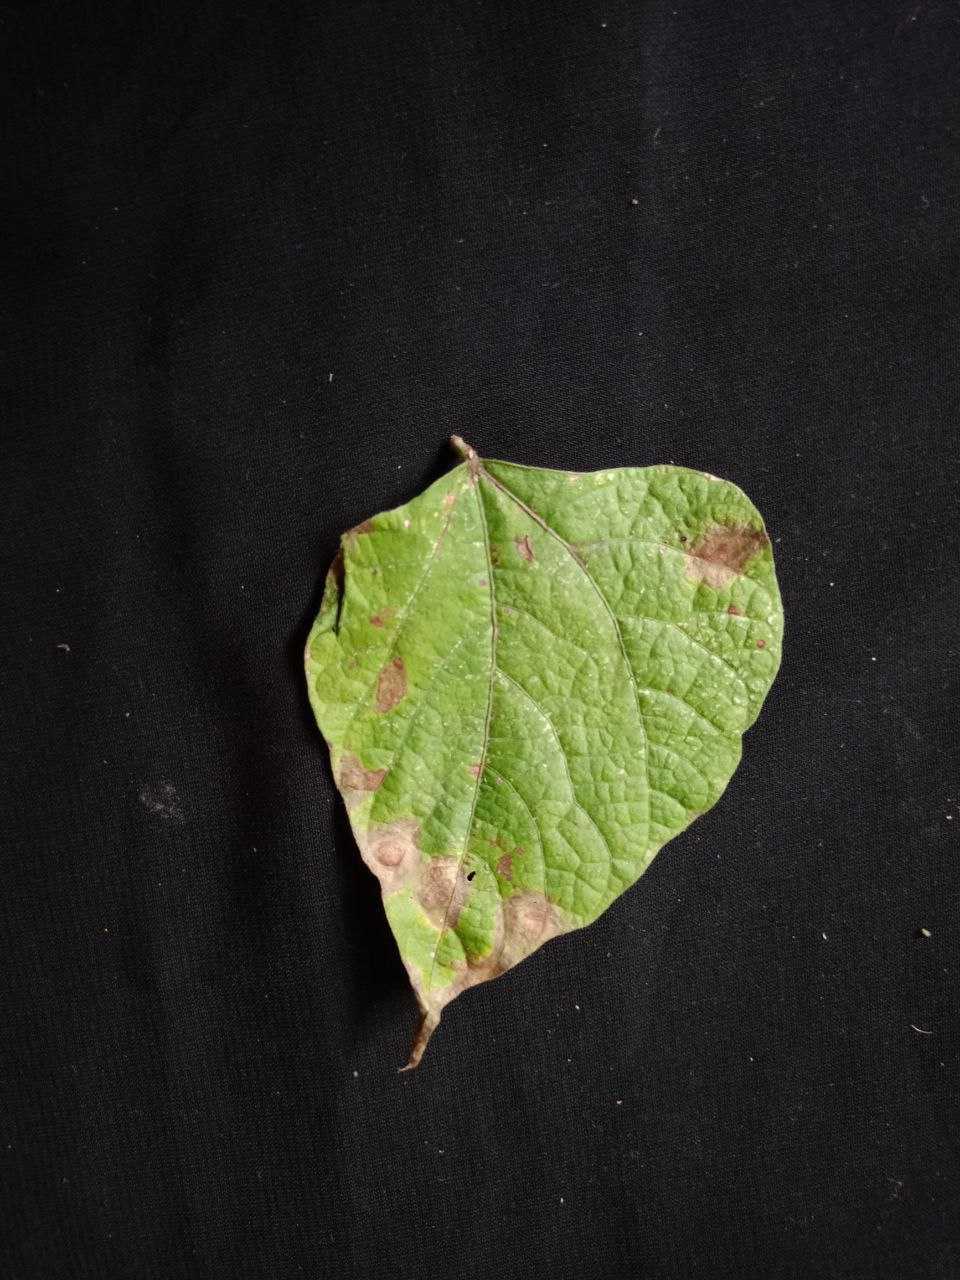
Crop: bean
Leaf condition: Blight